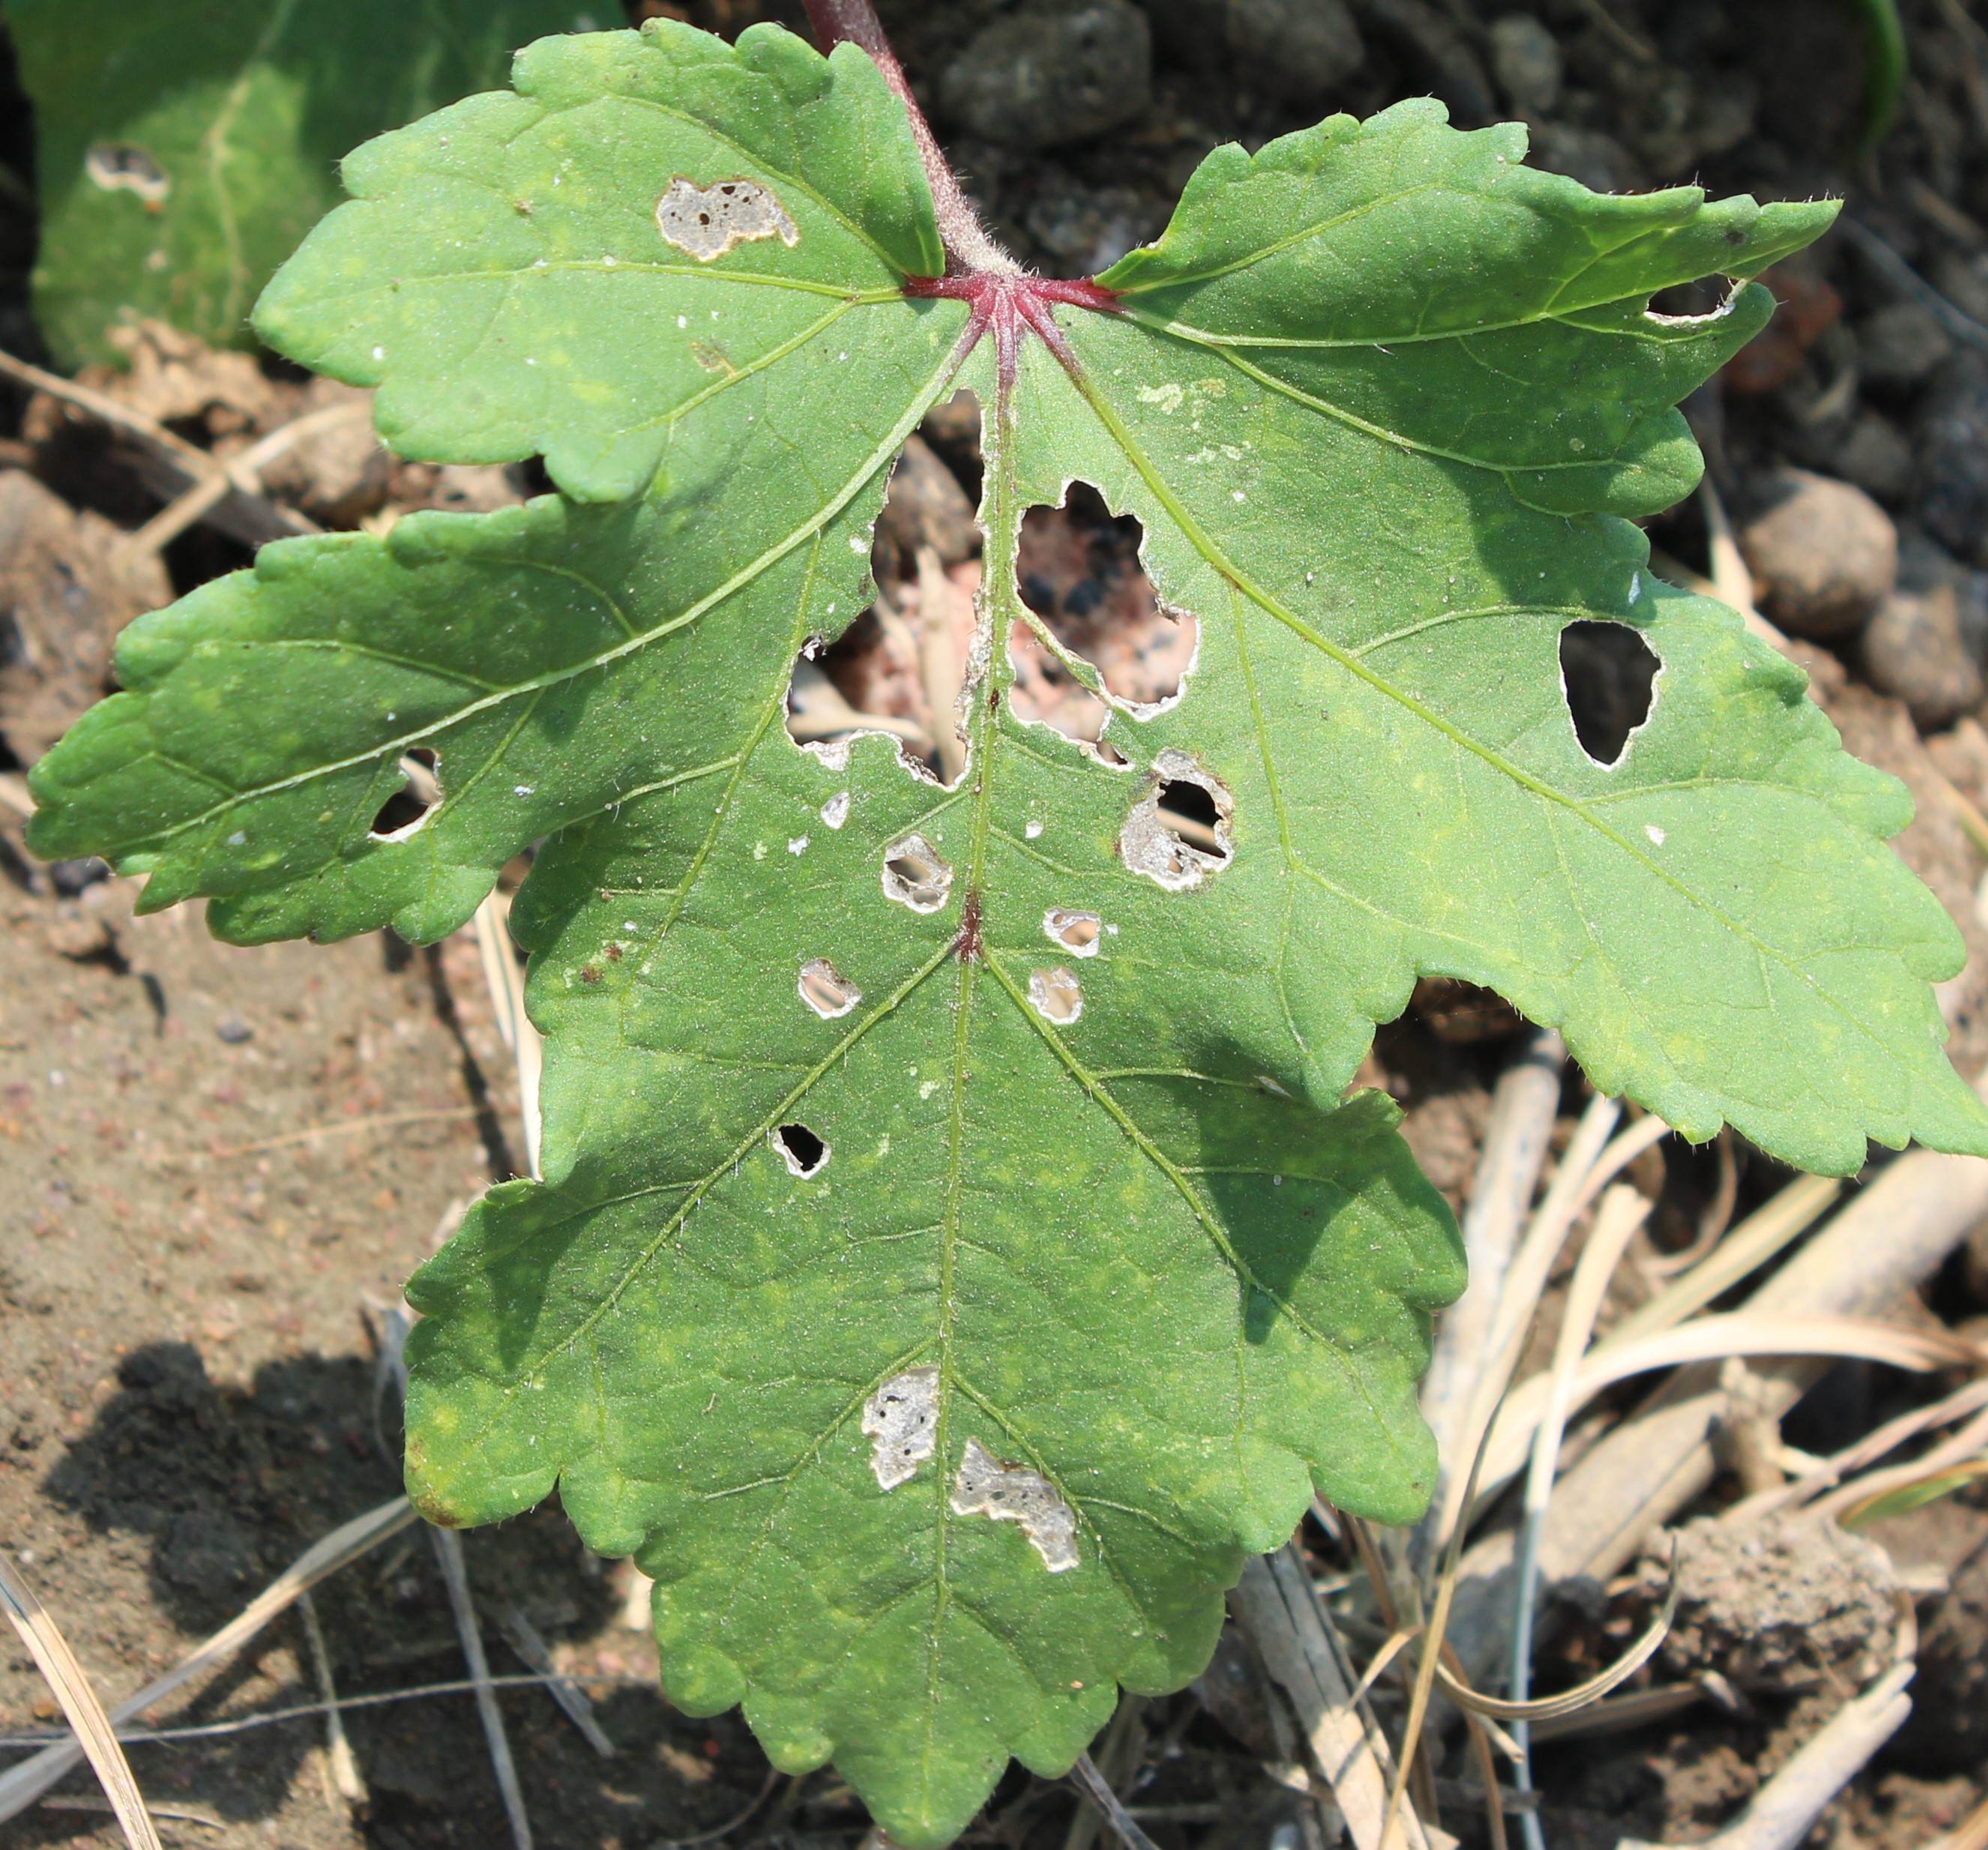
Label: Alternaria Leaf Spot